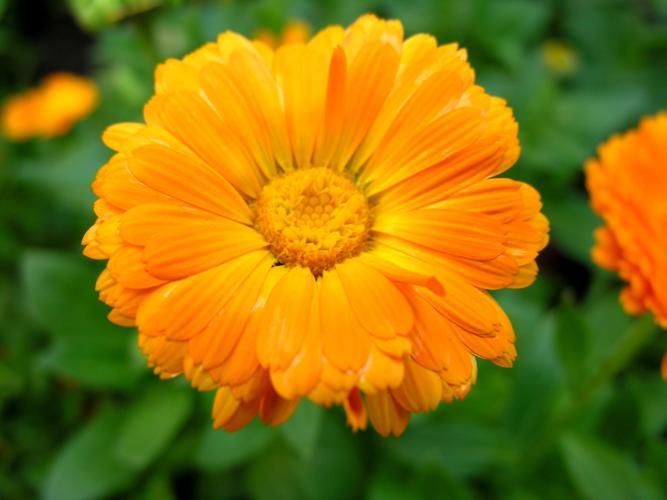
Label: english marigold